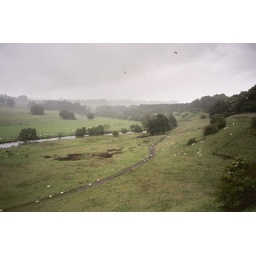
Taken from the castle wall in Alnwick